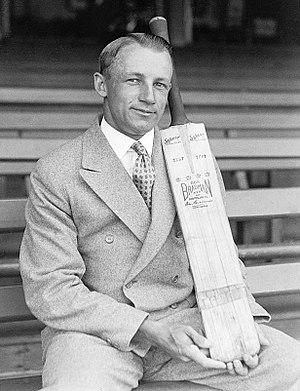
L'équipe d’Australie de cricket représente l’Australie dans les compétitions internationales majeures, comme la Coupe du monde de cricket, et dans les trois principales formes de cricket international : le Test cricket, le One-day International et le Twenty20 international.
Les Wisden Cricketers of the Century sont cinq joueurs de cricket désignés par un panel d'expert du Wisden Cricketers' Almanack comme les cinq meilleurs joueurs du XXᵉ siècle. Donald Bradman, Garfield Sobers, Jack Hobbs, Shane Warne et Viv Richards ont ainsi été choisis.
Donald George Bradman, dit Don Bradman et surnommé « The Don », est un joueur de cricket international australien né le 27 août 1908 à Cootamundra en Nouvelle-Galles du Sud et mort le 25 février 2001 à Adélaïde en Australie-Méridionale. Il est généralement considéré comme étant le meilleur batteur de l'histoire de son sport. Sa moyenne à la batte en test-matchs, 99,94, est de loin la meilleure de l'histoire : aucun autre joueur ayant disputé au moins vingt manches n'a fait mieux que 61 en fin de carrière à ce niveau.
Au cricket, le terme batteur, frappeur ou batsman désigne soit un joueur présent sur le terrain pour marquer des courses pour son équipe en essayant d'éviter de se faire éliminer, soit un joueur spécialiste de cet exercice. Le batteur est équipé d'une batte, un accessoire de saule et de rotin utilisé pour frapper la balle. Le terme batting désigne quant à lui l'acte ou la capacité à frapper correctement la balle avec la batte.